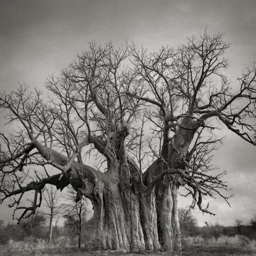
person , a photographer , spent travelling to capture the breath - taking photographs in the book .